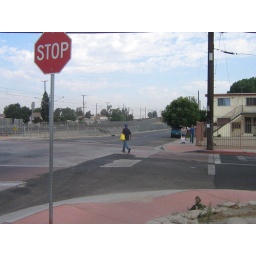
people walking in street because of indirect cross walk